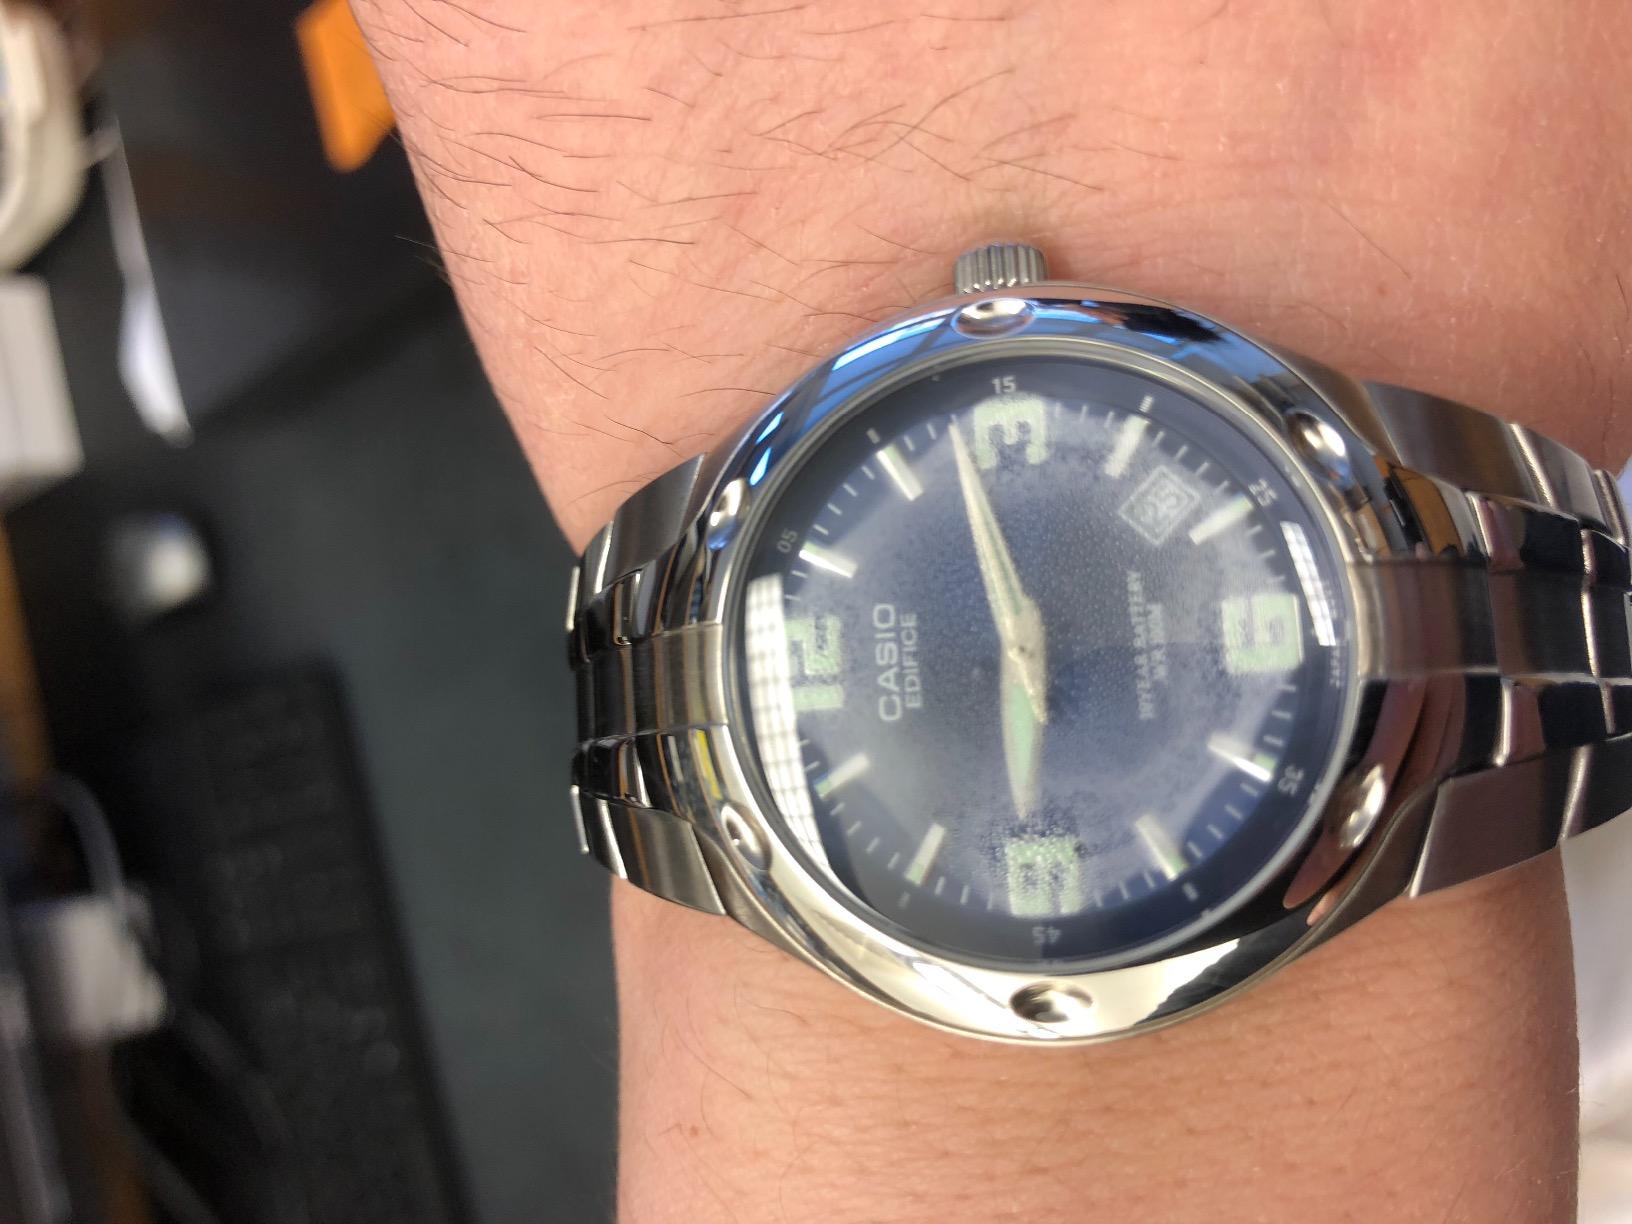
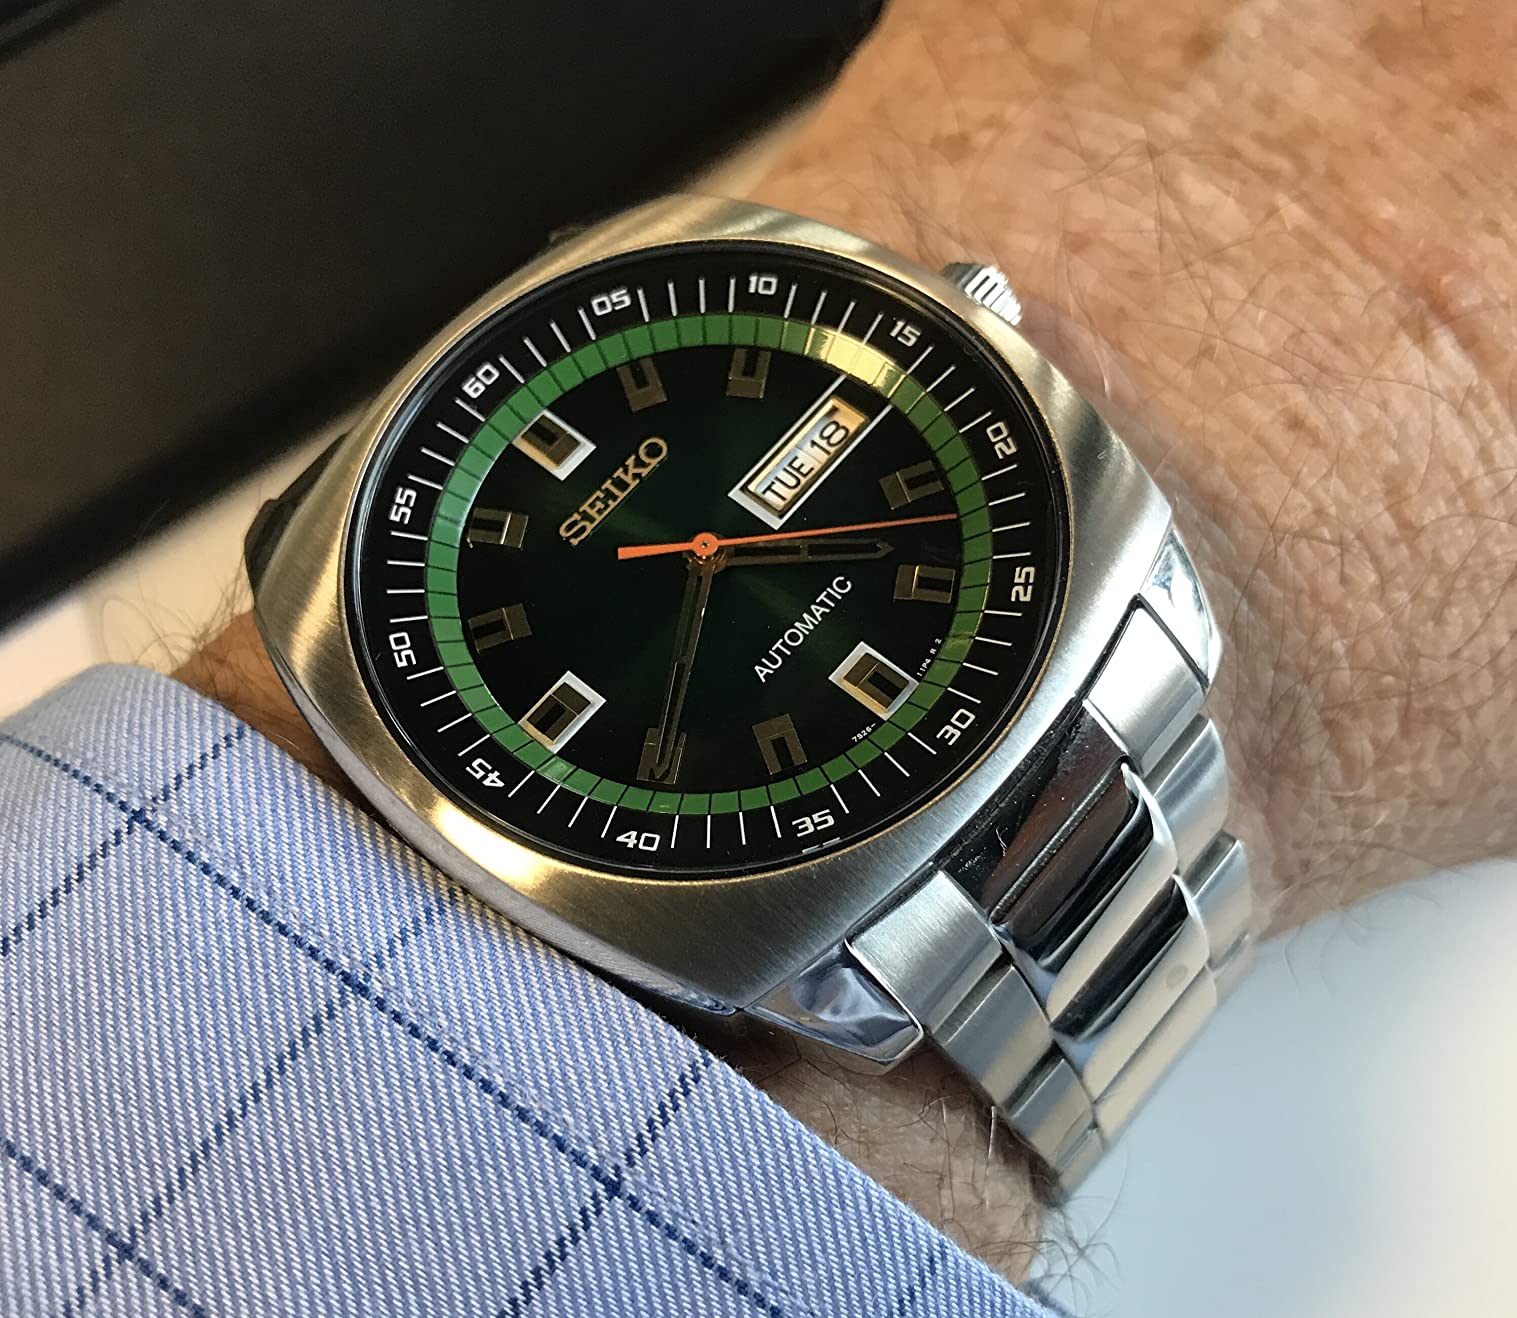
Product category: accessories_watch
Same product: no